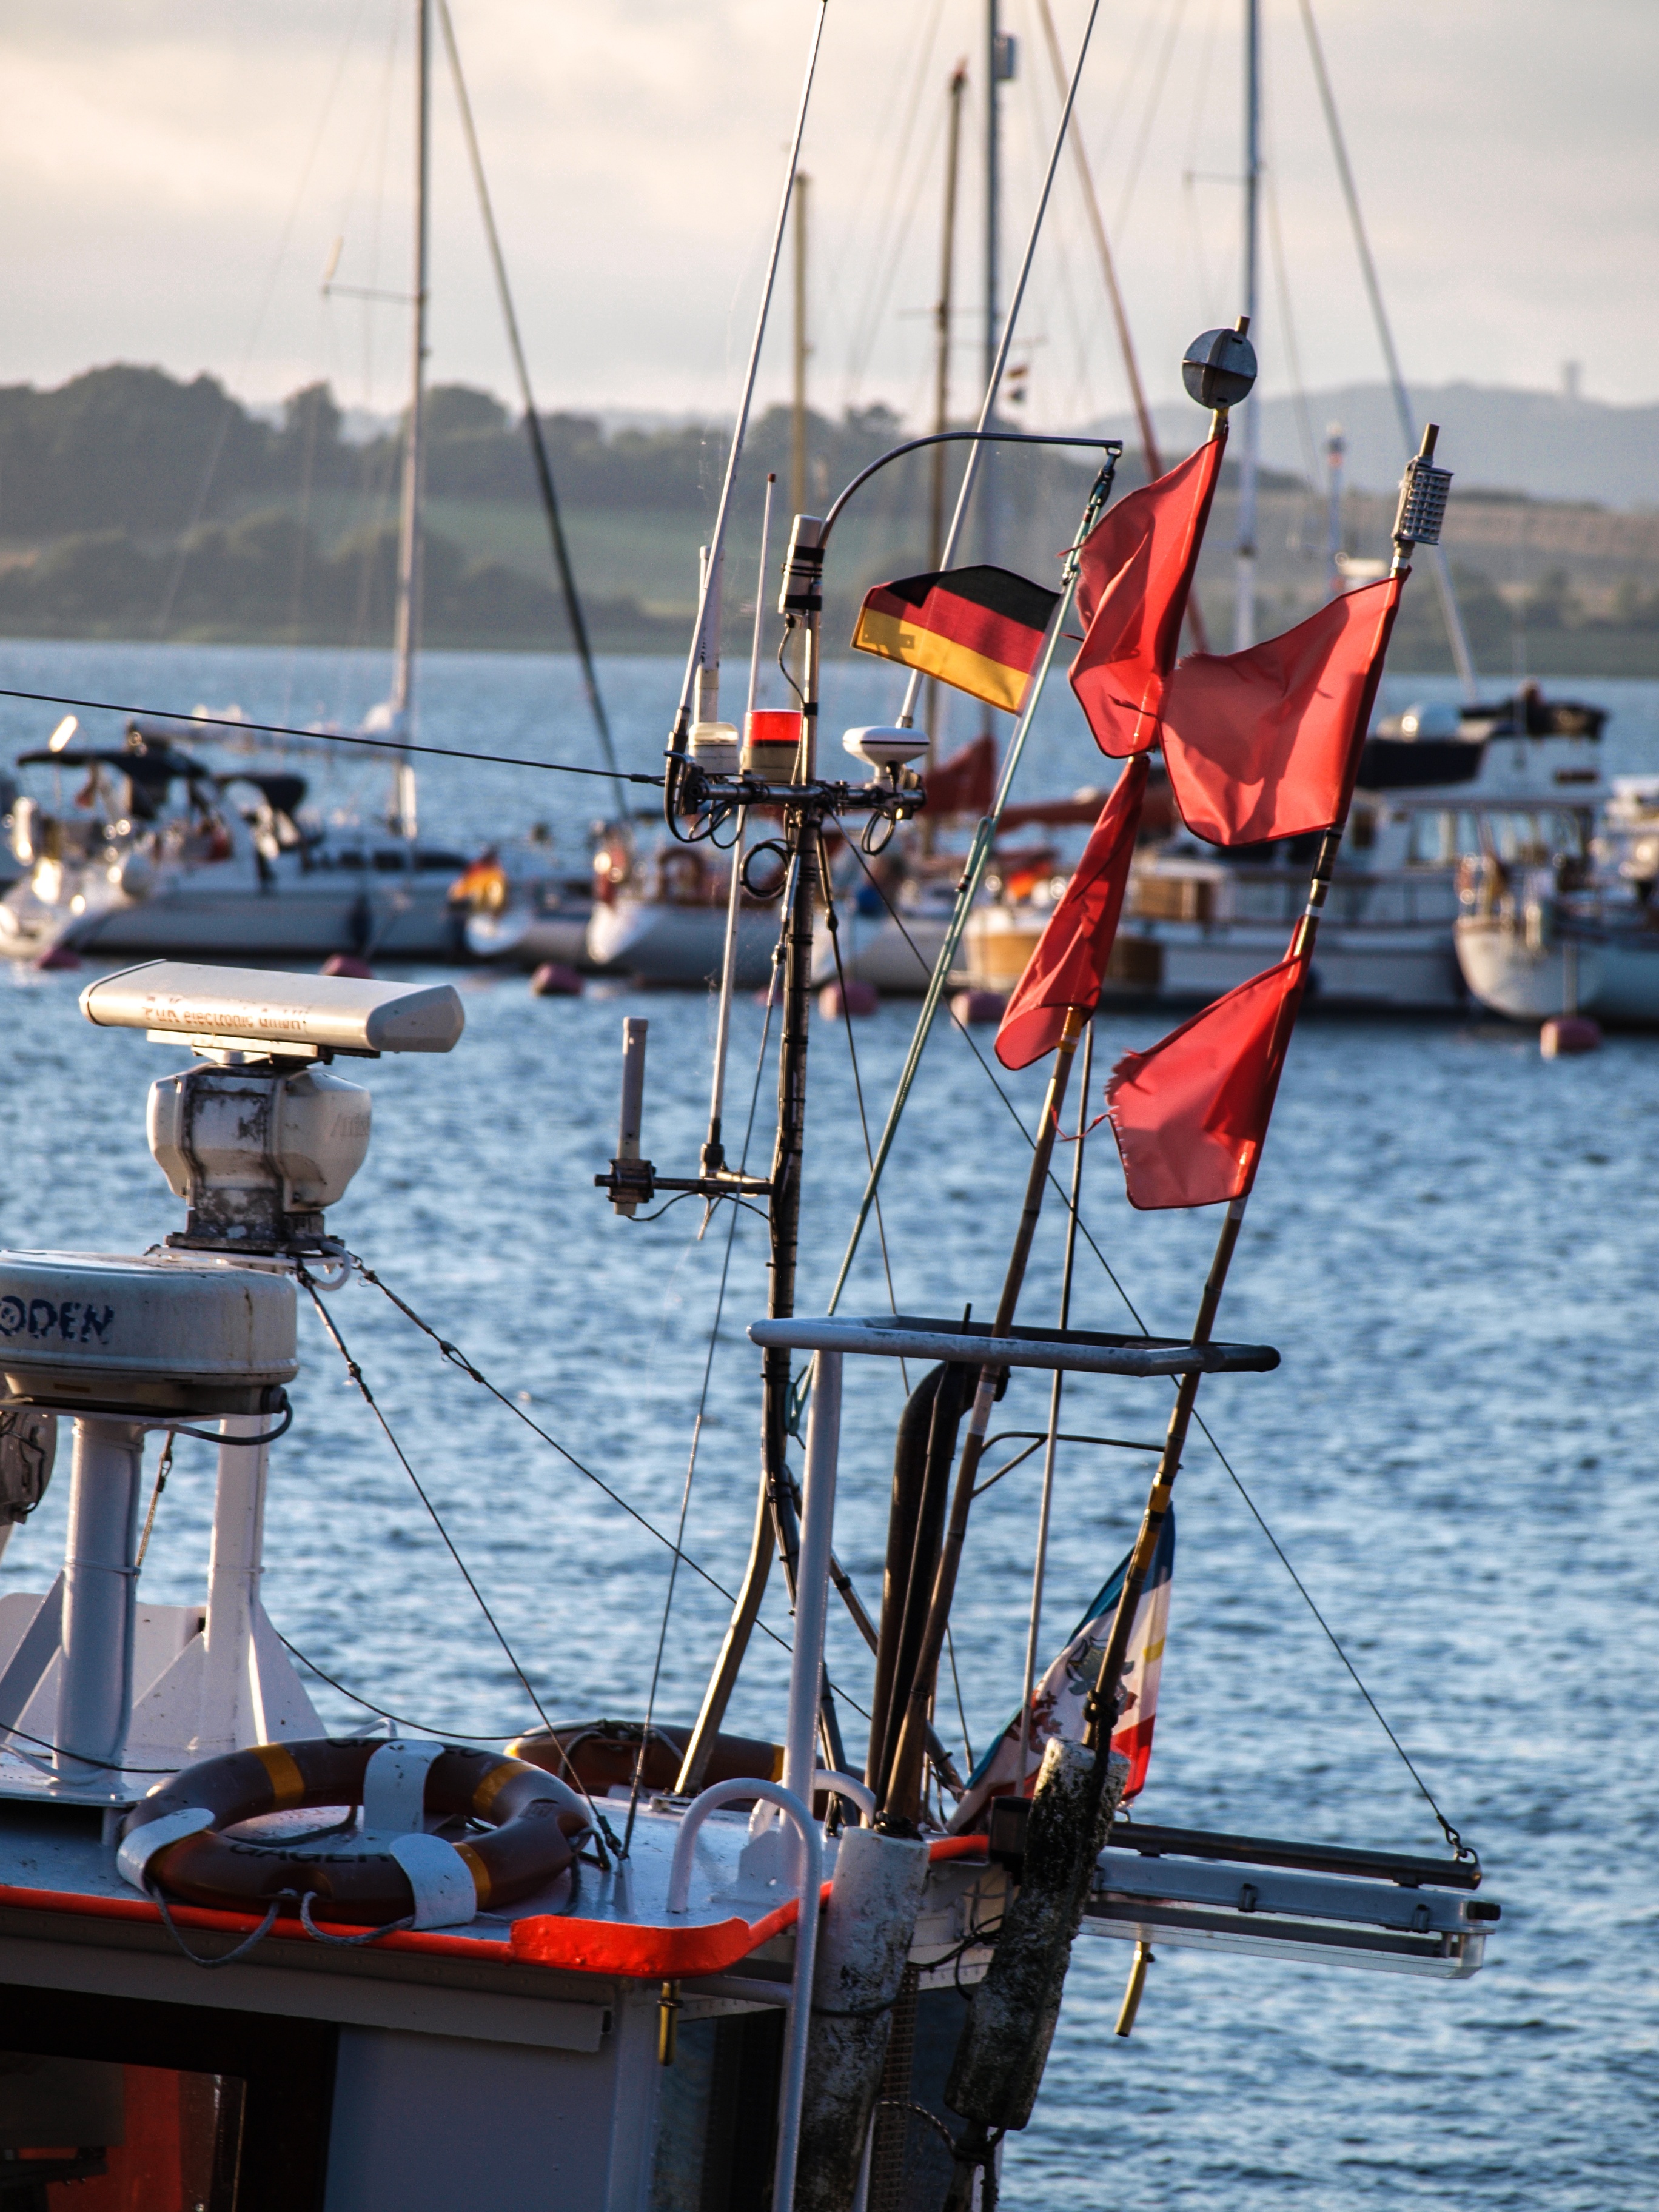
sea, boat, reed, boot, vehicle, fishing, mast, sailing, harbor, signal, port, sailboat, sports, boating, sail, flags, watercraft, booked, sailing ship, cutter, fishing industry, signalflag